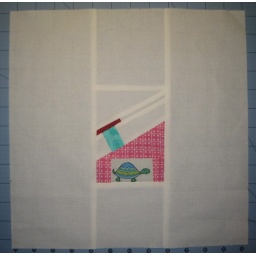
this month, we were asked to make little houses in red, pink and aqua. 12.5 inch block for goingsewcrazy.